Grande Seca

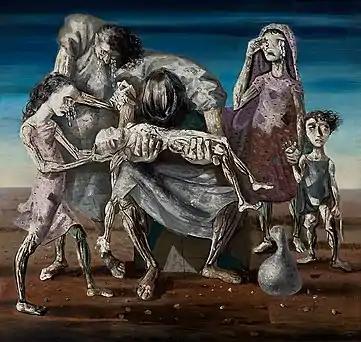
"Criança Morta" ("Dead Child"), 1944, by Cândido Portinari

The Grande Seca (English: Great Drought), or the Brazilian drought of 1877–1878, was the largest and most devastating drought in Brazilian history. It caused the deaths of between 400,000 and 500,000 people. Of the 800,000 people who lived in the affected Northeastern region, around 120,000 migrated to the Amazon while 68,000 migrated to other parts of Brazil.